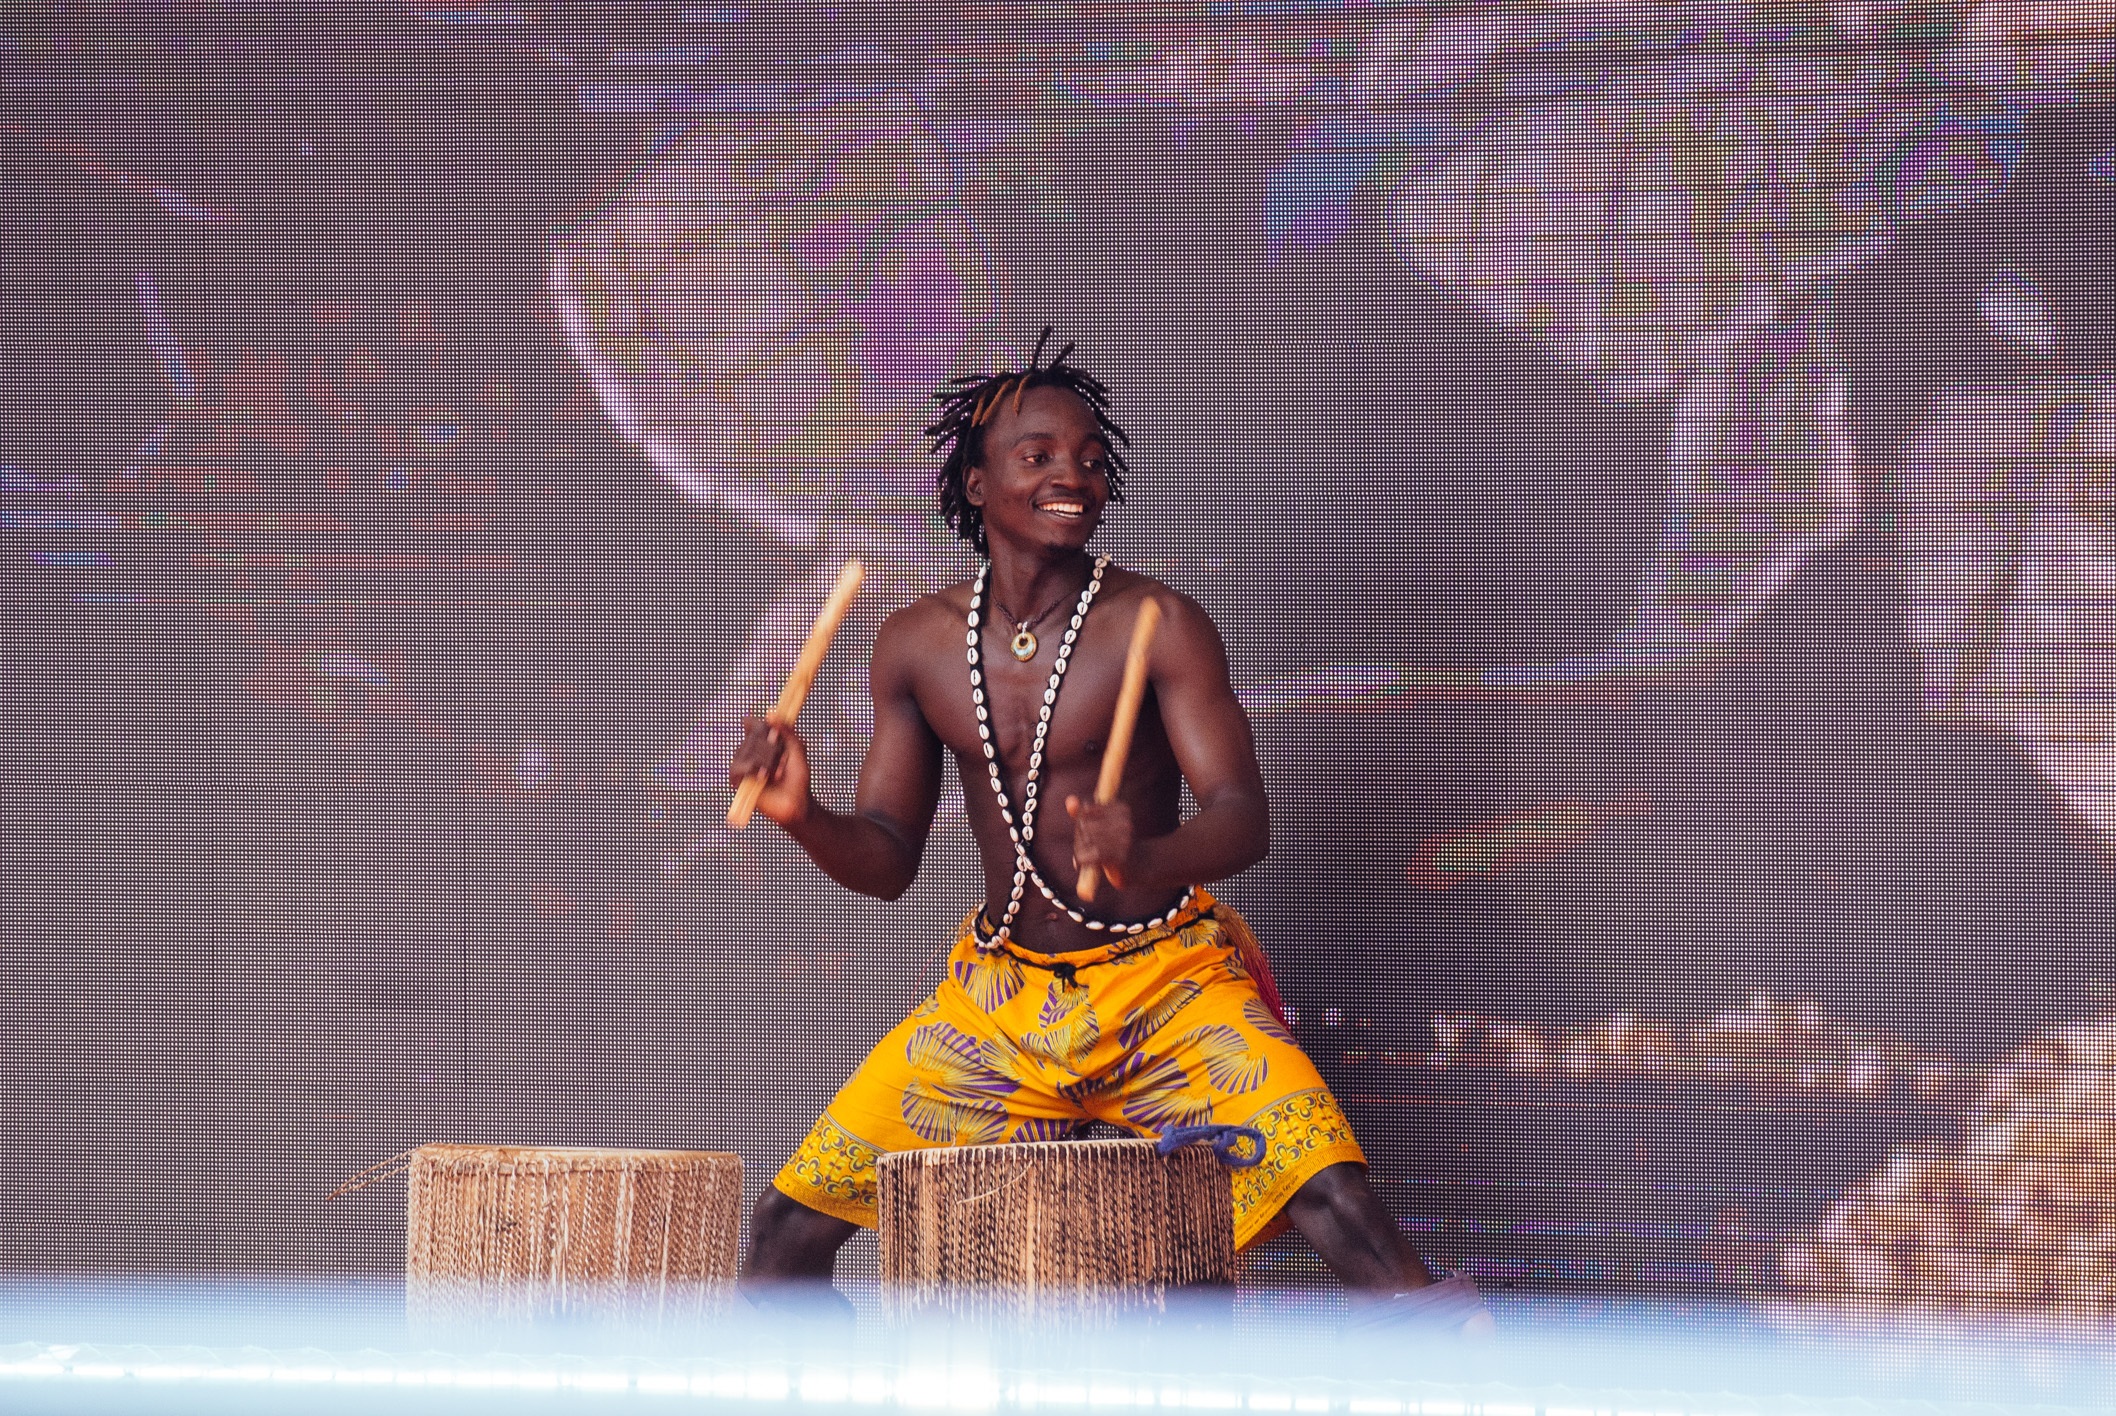
music, dance, drum, power, sports, performance, entertainment, performing arts, african man